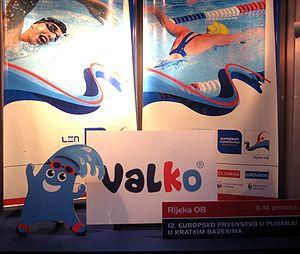
La 16ᵉ édition des Championnats d'Europe de natation en petit bassin, organisés par la Ligue européenne de natation, s'est déroulée à Rijeka en Croatie du 11 au 14 décembre 2008. La Croatie est le premier pays des Balkans à accueillir cet événement, le premier rendez-vous international en Europe depuis les Jeux olympiques d'été de 2008 organisés en août à Pékin.